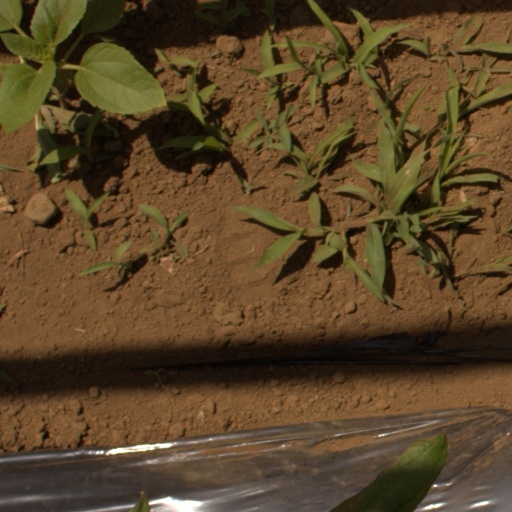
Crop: Jerusalem artichoke